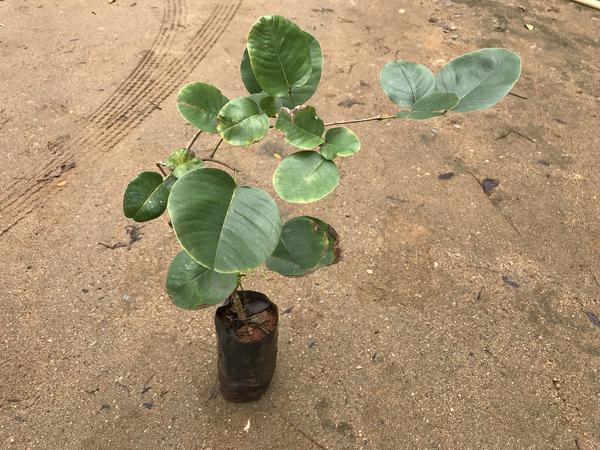
Plant: Raktachandini